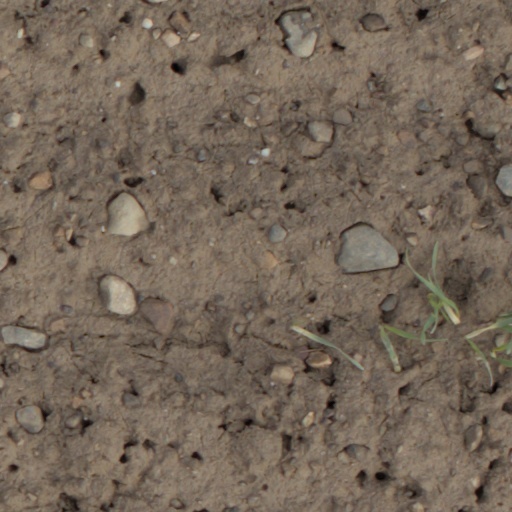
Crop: wheat